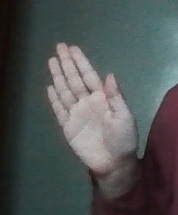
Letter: seen